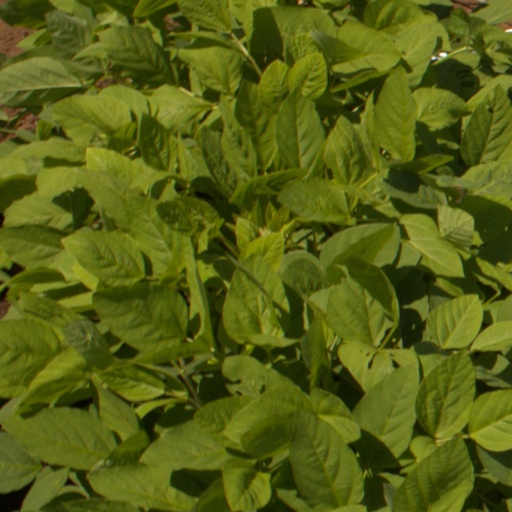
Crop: soybean